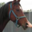
Label: horse